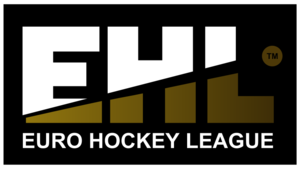
La Ligue européenne de hockey sur gazon est une compétition annuelle de hockey sur gazon regroupant les meilleurs clubs européens. L'arbitrage vidéo est utilisé dans cette compétition.